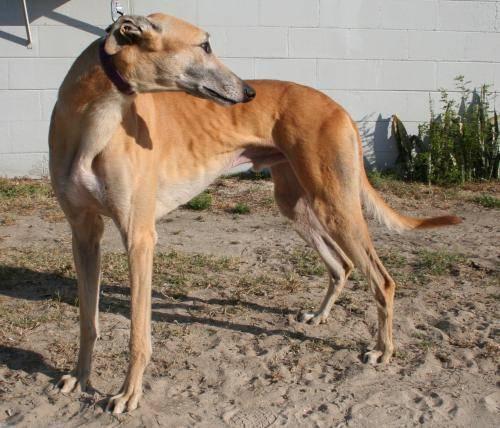
dog